Nik Hafimi

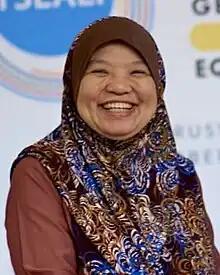
Nik Hafimi in 2019

Nik Hafimi binti Abdul Haadii @ Frances Lo (born 12 November 1973) is a Bruneian businessperson and politician who was previously appointed as a member of Brunei's Legislative Council (LegCo) from 2017 to 2022. Notably, she is the chair of the Yayasan Committee on Social Enterprise and the founding member of the Young Entrepreneur Association of Brunei.